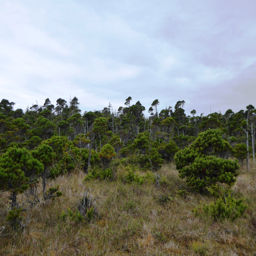
a forest of stunted trees that stand in sharp contrast to the giants of the other forests